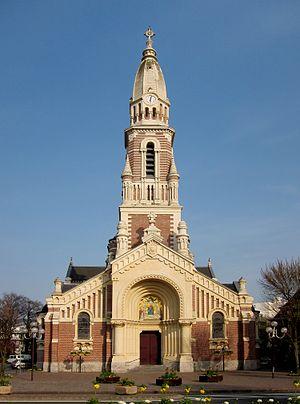
L'église Sainte Marie-Madeleine de La Madeleine (Nord).
La Madeleine est une commune française de la Métropole européenne de Lille située dans le département du Nord, en région Hauts-de-France. Elle est limitrophe de la ville de Lille.